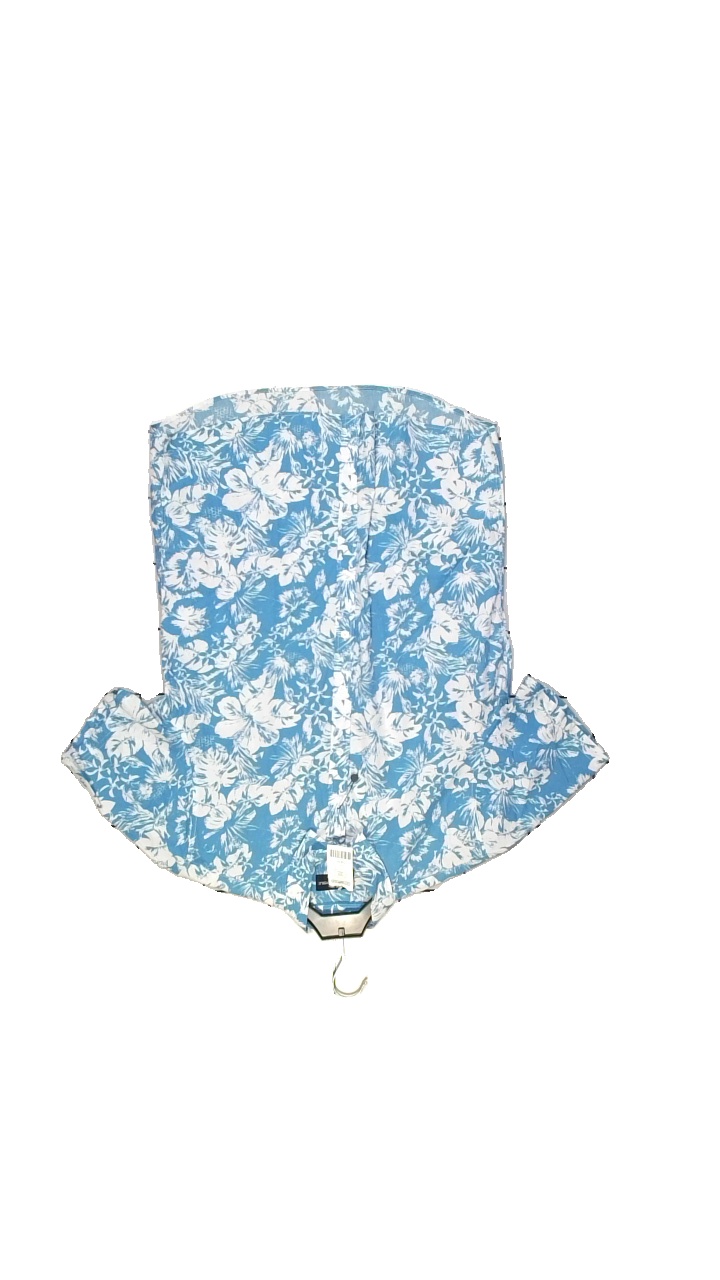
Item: Shirt (Men)
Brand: Hamton Republic (kappahl)
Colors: Blue, White
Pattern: Floral print
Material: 100% Cotton
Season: Summer
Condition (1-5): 2
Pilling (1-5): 2
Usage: Reuse
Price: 50-100